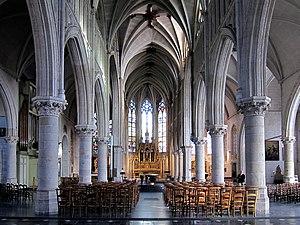
La nef de l'église Saint-Martin de Roubaix.
L'église Saint-Martin est une église catholique située à Roubaix, en France. Elle est dédiée à saint Martin, apôtre des Gaules.